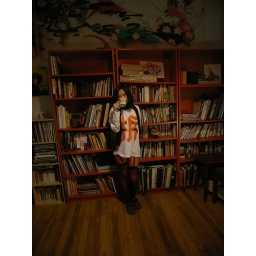
1.&amp;quot;cai&amp;quot; shirt and &amp;quot;cai&amp;quot; cup design by desio .